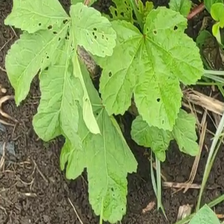
Weed species: Little_Mallow(Malva parviflora)